Gender neutrality in languages with gendered third-person pronouns

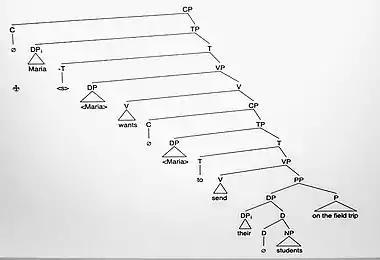
Syntax tree showing coreference in sentence (16) a

In the twenty-first century, syntactic research differentiates three groups of English speakers which can be identified, based on their judgments about pronoun usage for (14), (15) and (16).